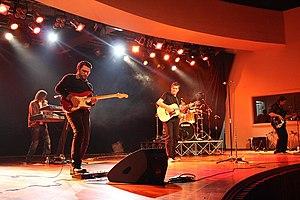
Kumm est un groupe de rock alternatif roumain, originaire de Cluj-Napoca, en Transylvanie.